Sport in Qatar

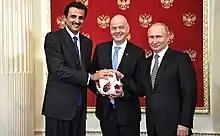
Russia handing over the symbolic relay baton for the hosting rights of the 2022 FIFA World Cup to Qatar in June 2018

On 2 December 2010, Qatar won their bid to host the 2022 FIFA World Cup. Beating rival bids from Australia, the United States, South Korea, and Japan, FIFA stated that the Qatari bid ran on a platform of bringing the World Cup to the only part of the world previously excluded from hosting it, donating parts of stadia to under-developed countries in Africa and Asia after the competition finishes, and allowing fans to watch multiple matches in one day and reduce travel expenses by being the most compact tournament to date.